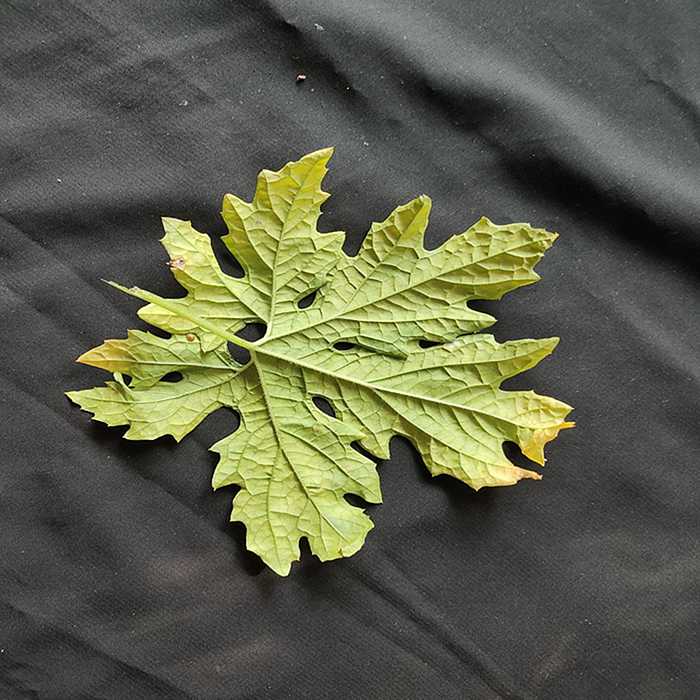
Plant: Bitter Gourd
Label: Mosaic virus